Toys (novel)

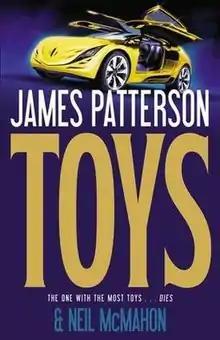
First edition

Toys is a novel by James Patterson and Neil McMahon published by Little, Brown and Company in December 2011. Set in the future where humans are seen as an inferior species, "Toys" revolves around an "Elite" Hays Baker, who is endowed with superhuman attributes and is a high-ranking government official; however, in an unexpected turn of events, he is made to flee for his life.